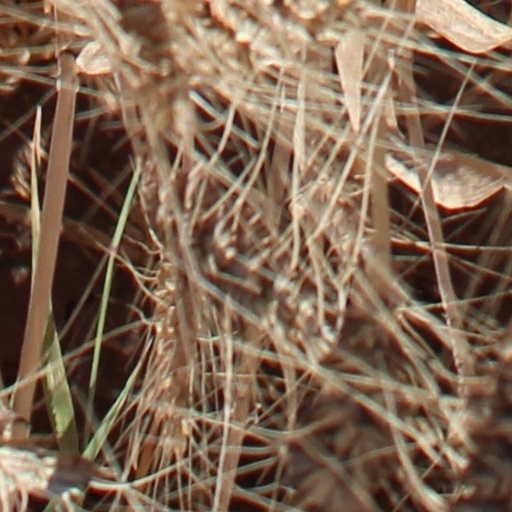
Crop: wheat